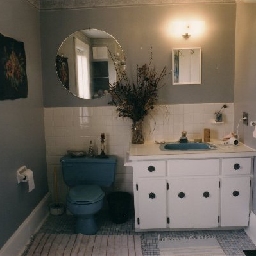
Room type: bathroom